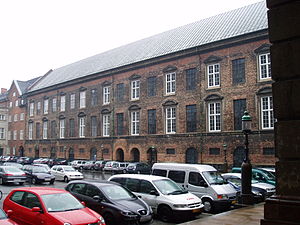
Kongens Kunstkammer
Biblioteks- og kunstkammerbygningen (kun facadens hvide vinduer er oprindelige, de øvrige er tilføjet senere)
Rigsarkivet.
"Kongens Kunstkammer eller Det kongelige Kunstkammer blev grundlagt omkring 1650 af Frederik III som ""Det kongelige danske Kunstkammer"". Sådanne samlinger var på mode blandt fyrster på den tid, og kongen kan være blevet inspireret gennem udlandsophold og besøg hos sin fætter, hertugen på Gottorp Slot.